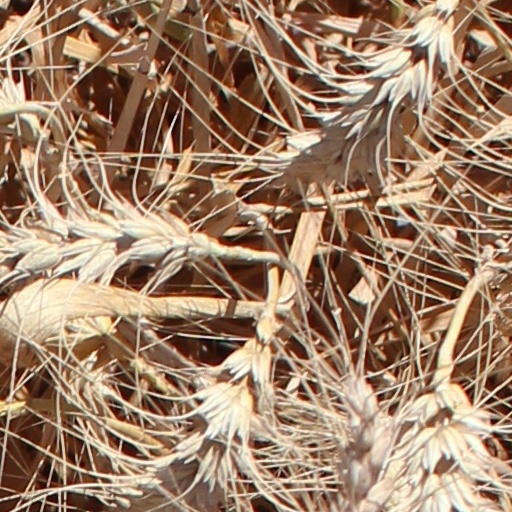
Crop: wheat